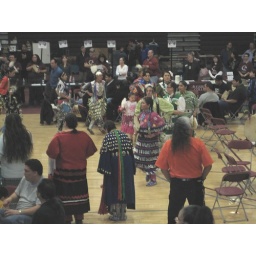
girls in traditional dress